Baiziwan station

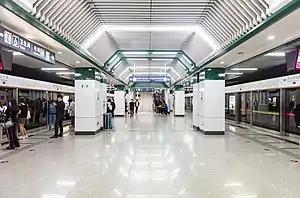
Platform

Baiziwan Station is a station on Line 7 of the Beijing Subway towards the southern part of the city. It was opened on December 28, 2014 as a part of the stretch between and and is located between and .